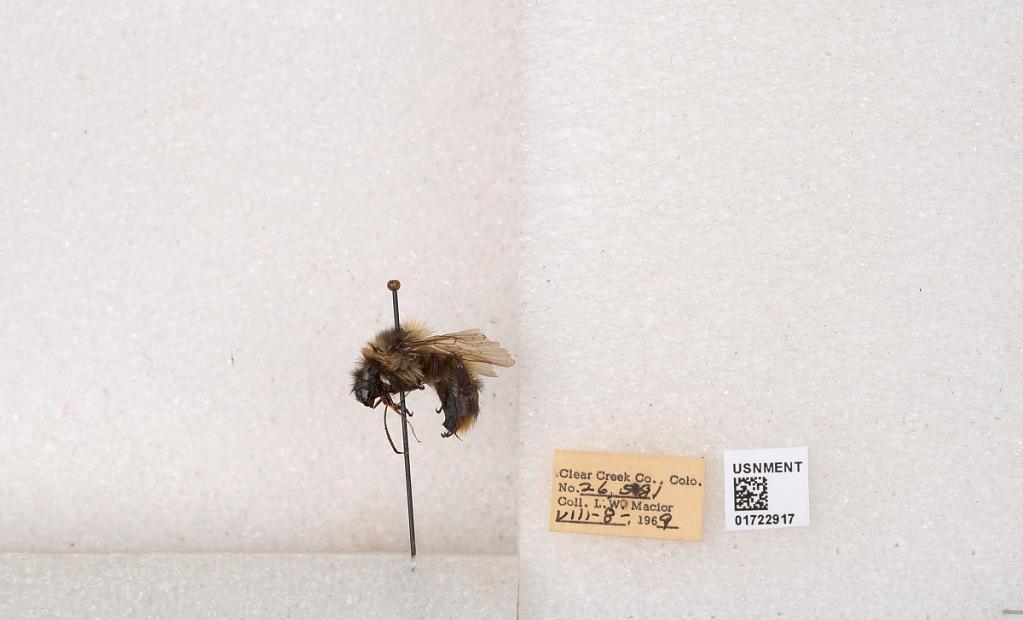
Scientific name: Bombus kirbyellus
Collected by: L. Macior
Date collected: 1969-8-8
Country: United States
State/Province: Colorado
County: Clear Creek
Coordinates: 39.6891, -105.644